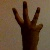
The image shows a hand gesture representing the number 6 in Indian Sign Language.